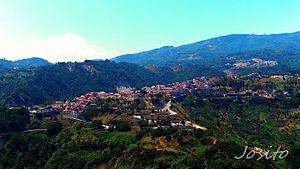
Satriano est une commune italienne de la province de Catanzaro dans la région Calabre en Italie.